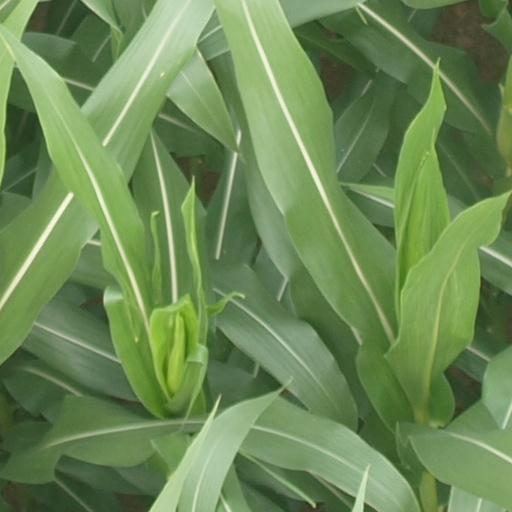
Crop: maize; corn